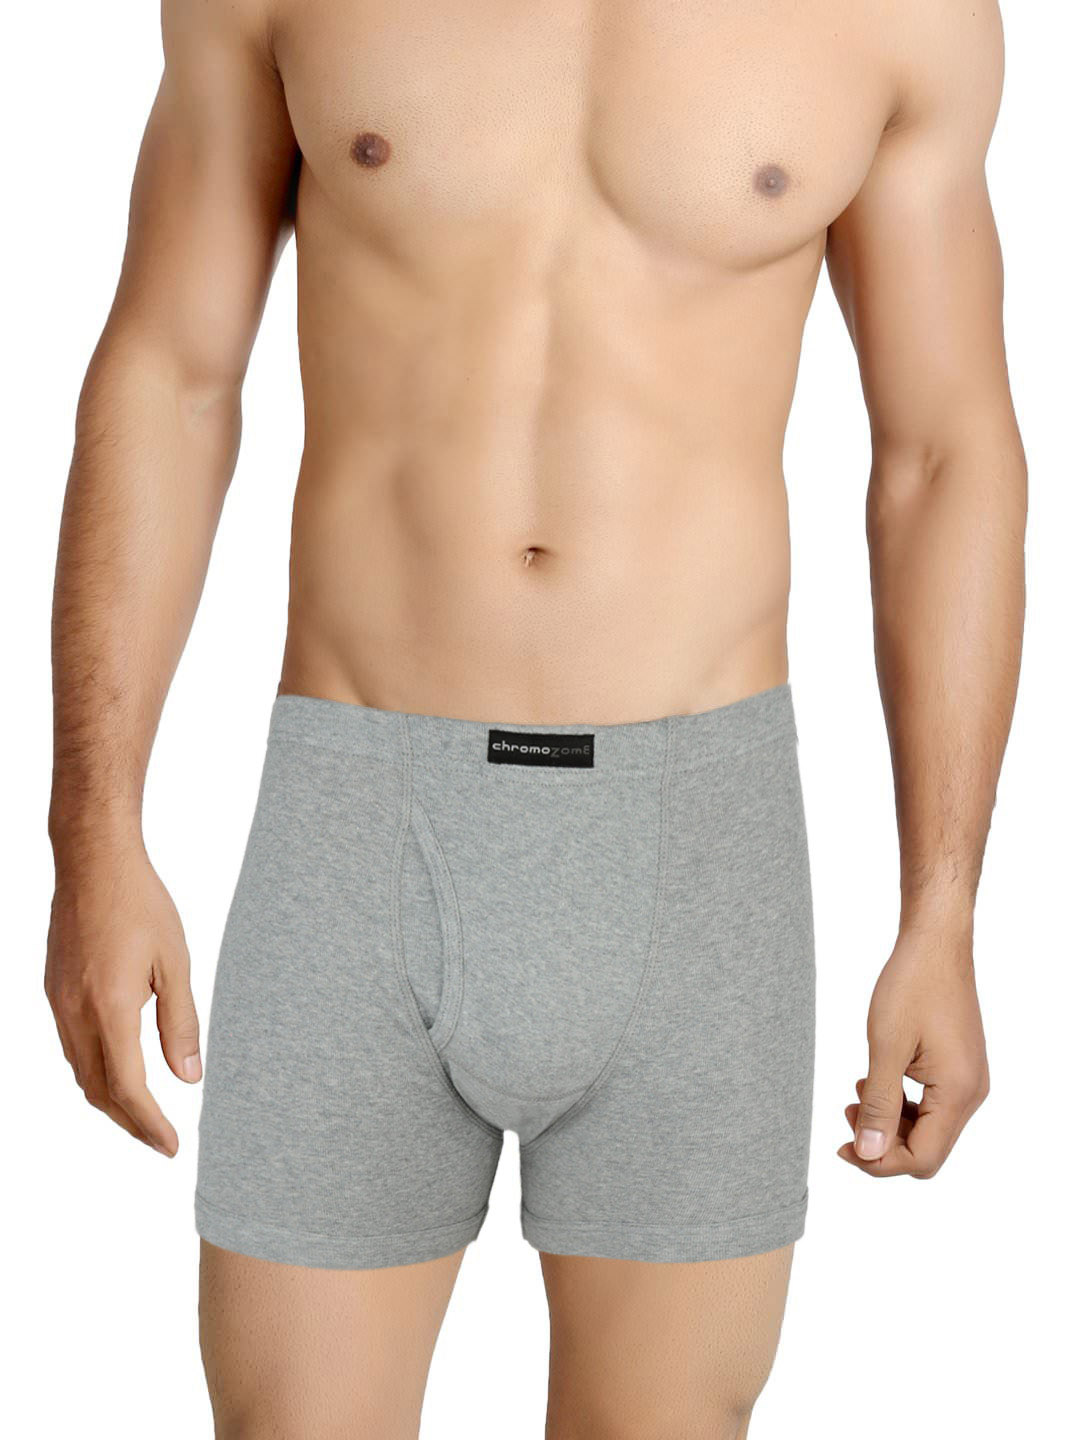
Chromozome Men Grey Melange Trunks
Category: Apparel / Innerwear / Trunk
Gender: Men
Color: Grey Melange
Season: Summer 2016
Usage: Casual